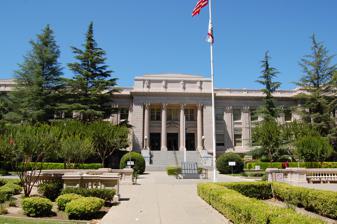
Building: Yolo County Courthouse
Country: United States of America
Year built: 1917
United States historic place Yolo County Courthouse U.S. National Register of Historic Places U.S. Historic district Contributing property The Yolo County Courthouse as it appeared in 2011. Show map of California Show map of the United States Location 725 Court St., Woodland, California Coordinates 38°40′46″N 121°46′17″W / 38.67945°N 121.77125°W / 38.67945; -121.77125 Built 1917 Architect William Henry Weeks Architectural style Beaux Arts , Spanish Revival Part of Downtown Woodland Historic District ( ID99000471 ) NRHP reference No. 86003660 Added to NRHP February 26, 1987 The Yolo County Courthouse was a courthouse for the Superior Court of California in Yolo County in Woodland, California until 2015. The original building was erected in 1864, and was used for 37 years until condemned in 1911. The edifice, built in the same location in 1917, was listed on the National Register of Historic Places in 1987, and is also a contributing property in the Downtown Woodland Historic District . History The land for the first courthouse was offered to the county supervisors by Frank Freeman, one of Woodland's founders. He offered an entire city block with the boundaries of Court, North, Second, and Third Streets. Albert Bennett, an architect from Sacramento , who also worked among other architects on the California State Capitol building, was hired by the Yolo County Board of Supervisors to design one of the city's first major landmarks. A builder named P. McManus was chosen for the construction and was hired on June 26, 1863, for $24,250, and was to have it built by October 1, 1864. The final result was a two-story brick Italianate style edifice, $27,858 in the making. Not only was the dollar amount more than what was expected, but the construction also took longer than planned. Subsequent earthquakes in 1892 , 1904, and 1906 weakened the structural integrity of the building and damaged the ventilation system. In 1908 one judge moved his court out of the building due to odor in the building. The Yolo County Grand Jury, Board of Supervisors, and the California State Board of Health found the building "unsanitary and unfit for the transactions of the court" on January 4, 1911. On October 17, 1911 the supervisors held a county-wide election to approve a $300,000 bond measure that would pay for the new courthouse to be built. The measure lacked the consensus needed, and it was put up again in the next election on December 28, 1911, failing another time. In the meantime, the court moved its offices. In 1916 the Board of Supervisors placed another measure on the ballot for $200,000. The citizens passed the measure and the old courthouse was demolished to make room for the construction of a new building. A ceremony was held with a crowd of 3,000, and the Grand Lodge of Masons of California laid the cornerstone of the new courthouse. All businesses and schools were closed for the celebration. William Henry Weeks , who completed several works in Woodland including the Woodland Public Library , was the architect and Robert Trost, from San Francisco, was the contractor. It is an example of the Beaux-Arts architecture style. The building was completed in 1917 and the price totaled $300,000. The courthouse was extensively remodeled on the interior during the 1980s and placed on the National Register of Historic Places near the end of 1986. The courthouse originally held other county administrative offices, but as the courts have grown, those have been relocated. As of today, the interior has undergone new construction without compromising the historical features. It is now the new home of the Yolo County Probation Department. Architecture The new building's architecture displays influences of Greek, Roman, and Renaissance architecture. It features two full stories, as well as an attic and a basement. The concrete exterior was made of Colusa sandstone, and the cornices were made with material from a terra cotta factory in Lincoln, California . When Weeks showed visitors around the new courthouse he was quoted as saying, "This courthouse is the most beautiful in California, and I have built and rebuilt many of them and have seen them all..." On the inside, the courthouse has a rotunda on both the second and third floors with a main corridor spanning the length of the building. Each rotunda is made of marble pilaster columns with decorative murals in niches located near them. Both the rotundas and corridors are made from cut and polished marble with decorative copper handrails and hand-blown, egg-shaped glass light fixtures. References